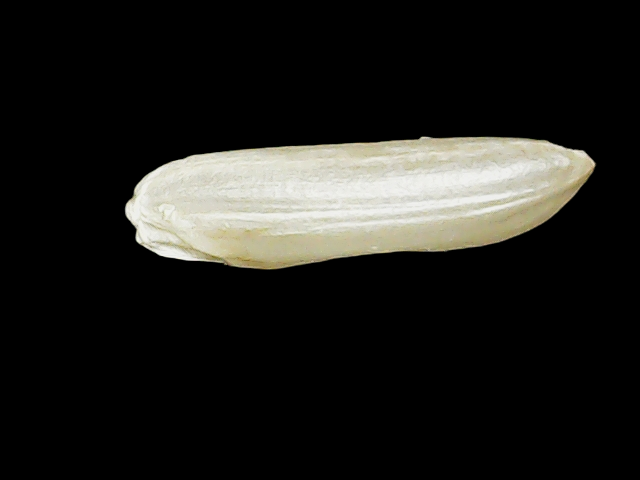
Rice variety: Binadhan14